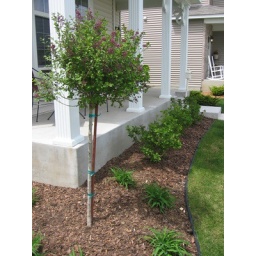
Our new dwarf korean lilac tree in our front yard. flowers and landscaping at our house in shakopee